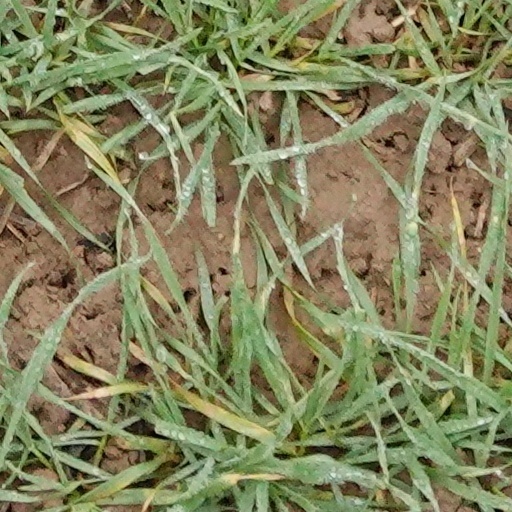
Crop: wheat